Shadab Khan

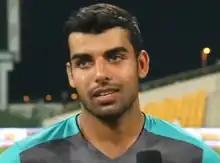
Khan in 2017

Shadab Khan (born 4 October 1998) is a Pakistani international cricketer who plays for the Pakistan national cricket team. He captains Islamabad United in the Pakistan Super League (PSL), and under his leadership they won the PSL 2024 for a record third time in the tournament's history. An all-rounder, Khan is Pakistan's most successful T20I bowler. He is also regarded as one of the best fielders in Pakistan. As of 2022, he has been among the players centrally contracted by the Pakistan Cricket Board (PCB). Khan was a member of the Pakistan team that won the 2017 ICC Champions Trophy.